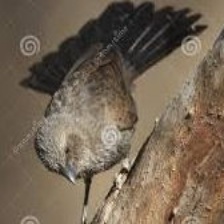
Species: APOSTLEBIRD
Scientific name: STRUTHIDEA CINEREA